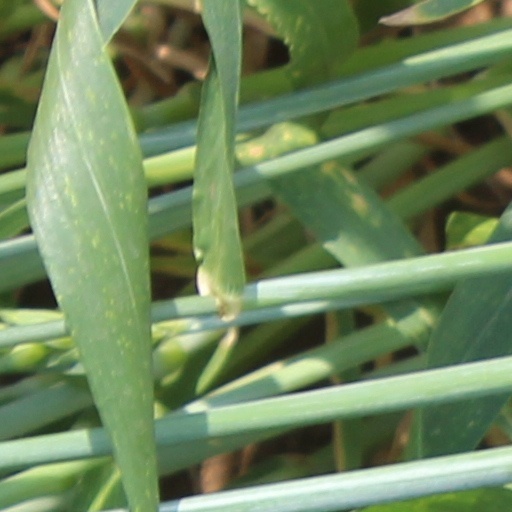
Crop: wheat